Guangzhou Symphony Orchestra

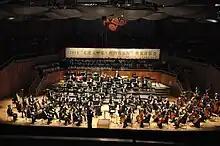
The Guangzhou Orchestra in Xinghai Concert Hall

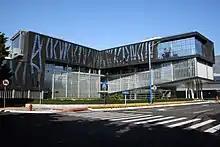
The GSO building

The Guangzhou Symphony Orchestra (GSO) is an orchestra based in Guangzhou, Guangdong. It was founded in 1957.